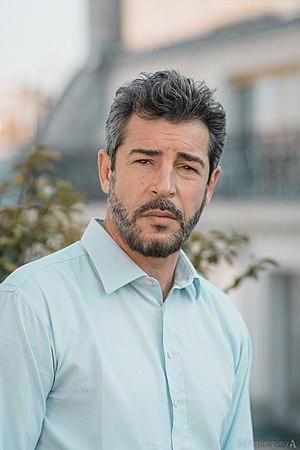
Xavier Lemaître est un acteur français né le 23 janvier 1966 à Bordeaux.